Europe a Prophecy

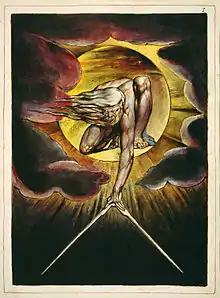
"The Ancient of Days", frontispiece to "Europe a Prophecy". This is from copy K, in the collection of the Fitzwilliam Museum, Cambridge.

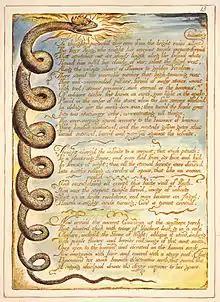
This is from copy K, in the collection of the Fitzwilliam Museum, Plate 13

Europe a Prophecy is a 1794 prophetic book by the British poet and illustrator William Blake. It is engraved on 18 plates, and survives in just nine known copies. It followed "America a Prophecy" of 1793.